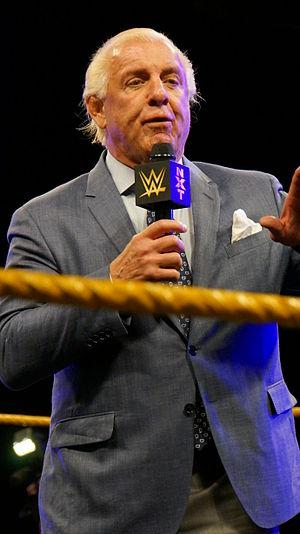
WWE 2K est une série de jeux vidéo de catch basée sur la promotion et franchise professionnelle World Wrestling Entertainment actuellement développée et éditée par les compagnies de jeux vidéo Yuke's et Take-Two.